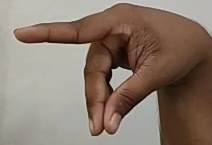
ASL sign: P